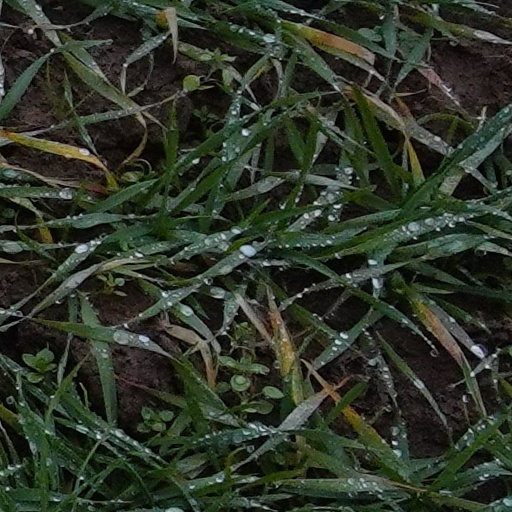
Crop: wheat